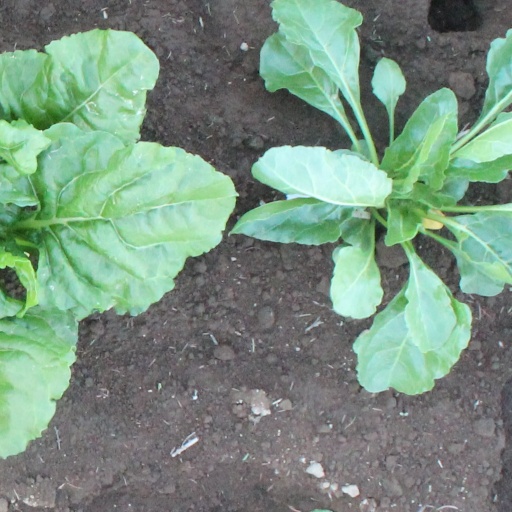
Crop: sugar beet